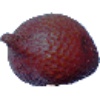
Label: salak